Orchestral Manoeuvres in the Dark

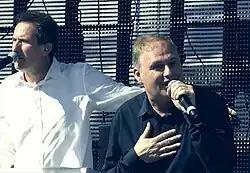
McCluskey and Humphreys performing in 2011

An unexpected request to perform from a German television show led the group to reunite. On 1 January 2006, McCluskey announced plans to reform OMD with the "classic" line-up of McCluskey, Humphreys, Holmes, and Cooper. The original plan was to tour the studio album "Architecture & Morality" and other pre-1983 material, then record a new studio album set for release in 2007. In May 2007, the "Architecture & Morality" remastered CD was re-released together with a DVD featuring the Drury Lane concert from 1981 that had previously been available on VHS. The band toured throughout May and June, beginning their set with a re-ordered but otherwise complete re-staging of the "Architecture & Morality" album. The second half of each concert featured a selection of their best known hits.